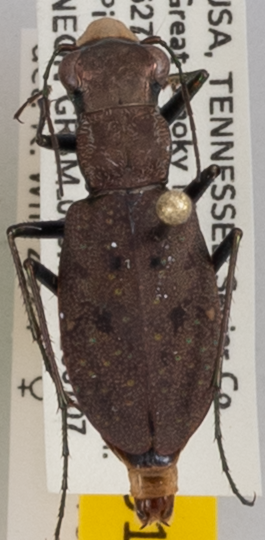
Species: Cylindera unipunctata
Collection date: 2020-07-07
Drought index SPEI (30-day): -0.074
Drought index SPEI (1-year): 1.77
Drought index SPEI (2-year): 2.09